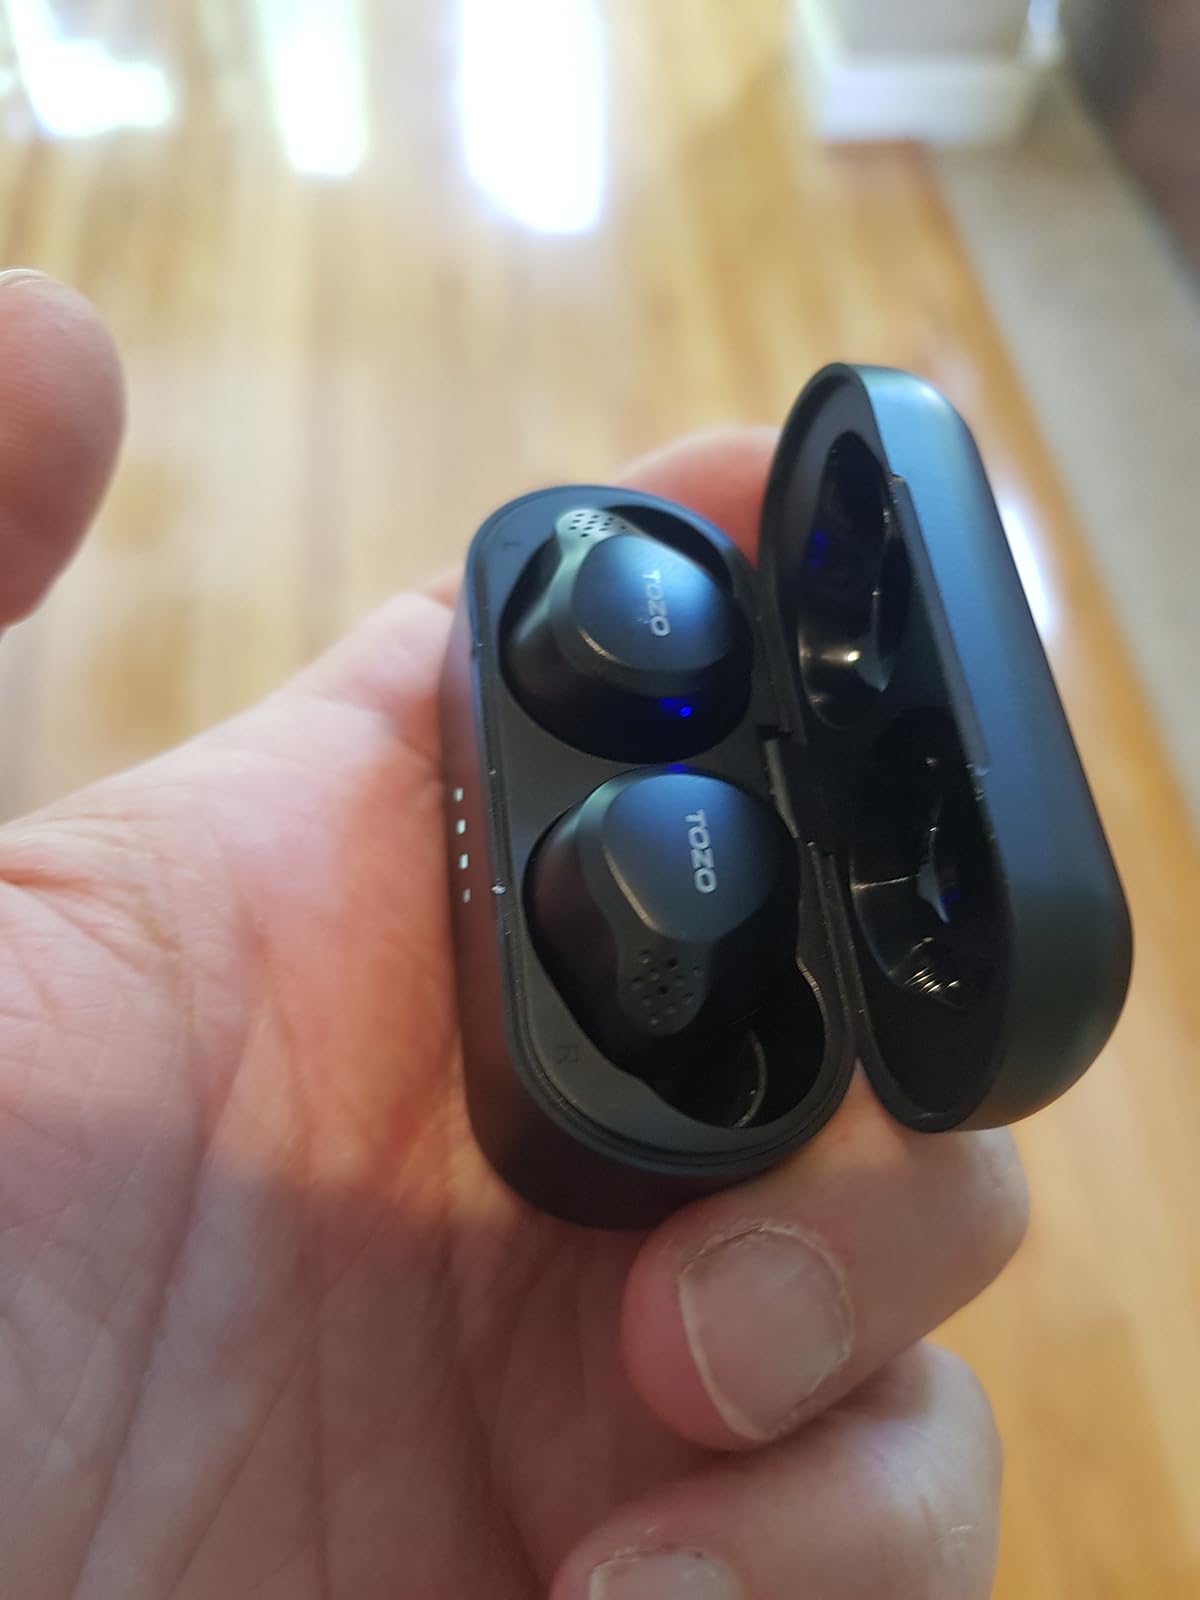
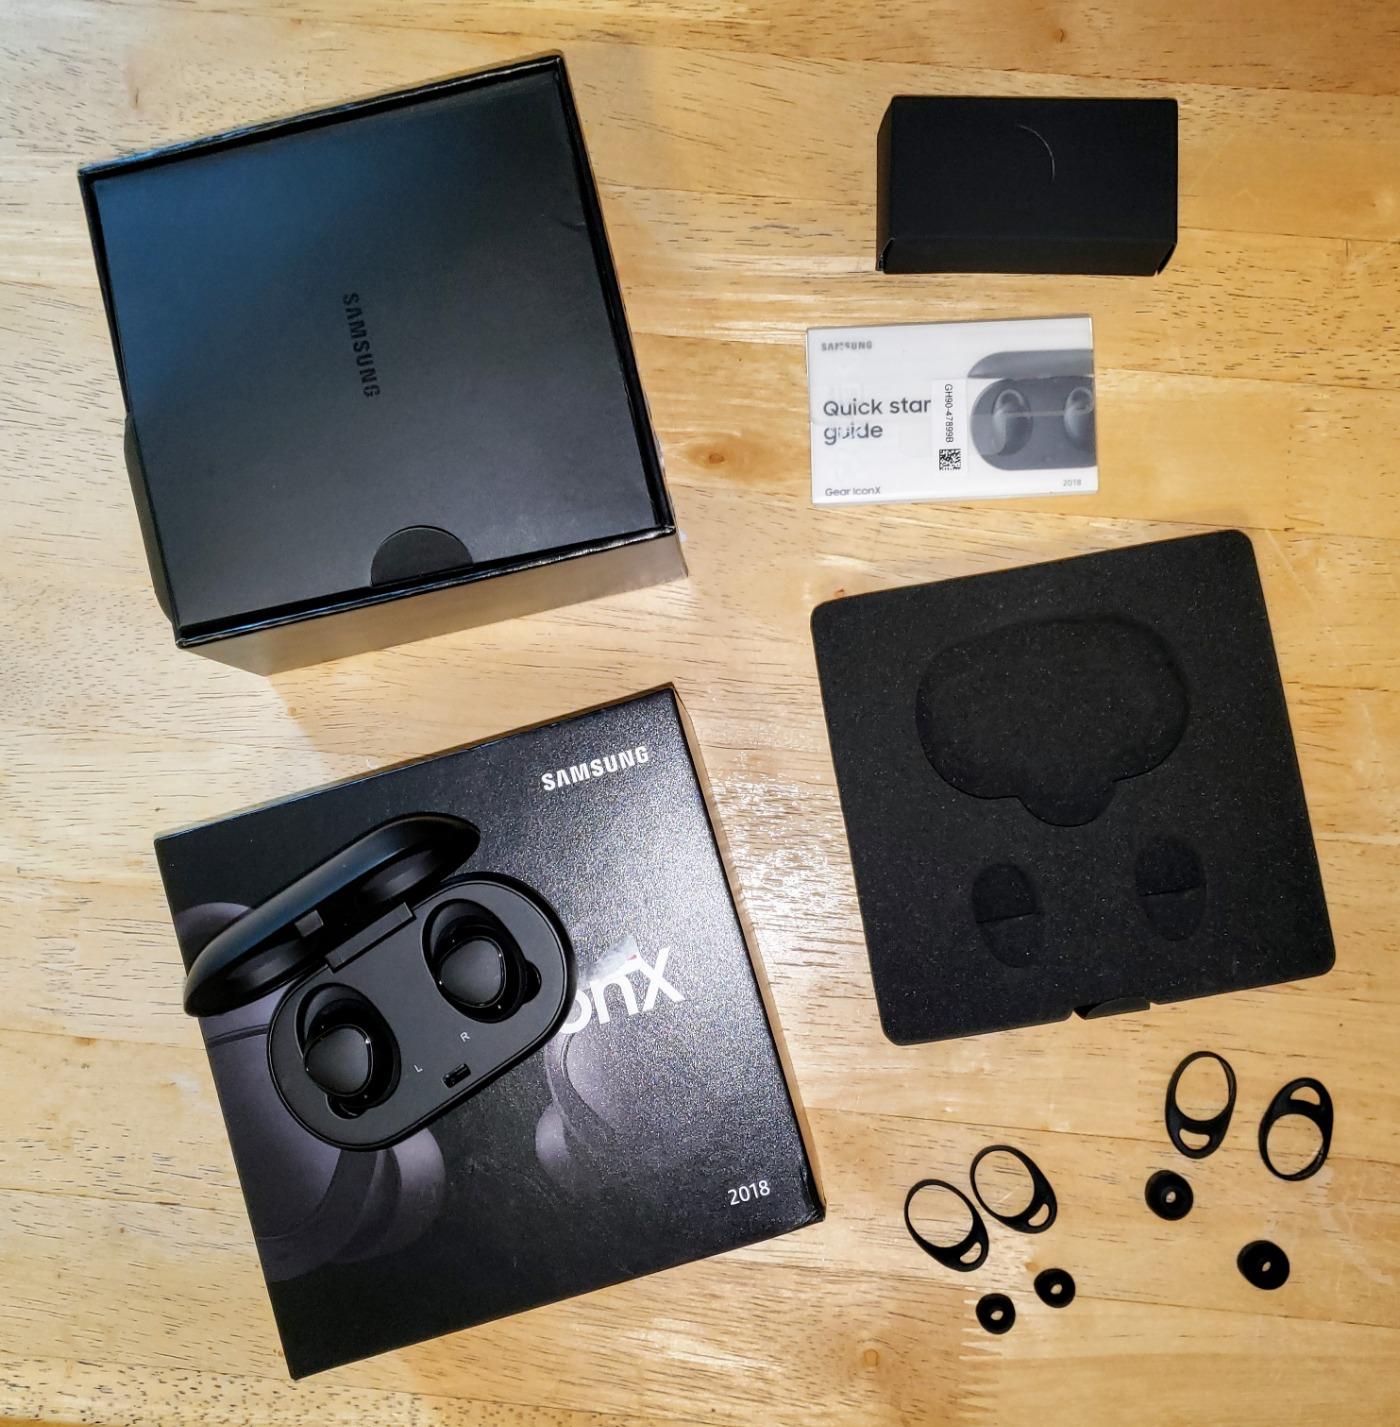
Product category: earbuds
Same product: no